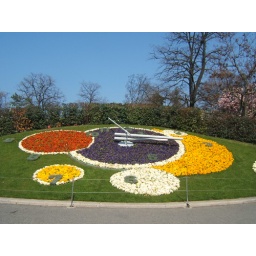
flower clock in geneva